10th Airlift Squadron

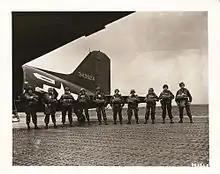
Paratroopers about to board an aircraft of the 10 TCS during World War II

Established as part of the Army Air Corps in January 1938 at Olmsted Field, Pennsylvania but not activated until 1 December 1940. Not equipped or manned. Unit designation transferred to Westover Field, Massachusetts, but not equipped or manned until after the Pearl Harbor Attack. Equipped with C-47 Skytrain transports and trained for combat resupply and casualty evacuation mission.